Abingdon (UK Parliament constituency)

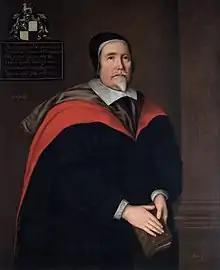
Robert Byng served as the Member of Parliament for Abingdon in the Parliament of 1559.

After the abolition of the parliamentary borough of Abingdon, a new county division of Berkshire was created.